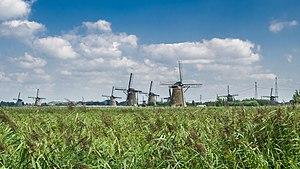
Cet article recense les moulins à vent de la province de Hollande-Méridionale, aux Pays-Bas.